Hugh Cleghorn (forester)

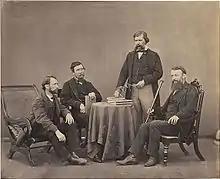
Cleghorn (extreme right) with, from left to right, John Lindsay Stewart, Thomas Caverhill Jerdon and William Jameson taken at the Punjab Exhibition, Lahore, 1864.

On his third forest tour Cleghorn again contracted fever and obtained a year's sick leave to Britain in September 1861. During this leave he interacted with the India Office, which allowed the publication of a compilation of his forest reports as "The forests and gardens of South India." Though his goal may have been to supply a manual to enable forest assistants to work more effectively for the benefit of the State, the book is mainly a compilation of his reports documenting his activities in forest conservancy in the Madras Presidency during the four years that the department had by then been in operation.